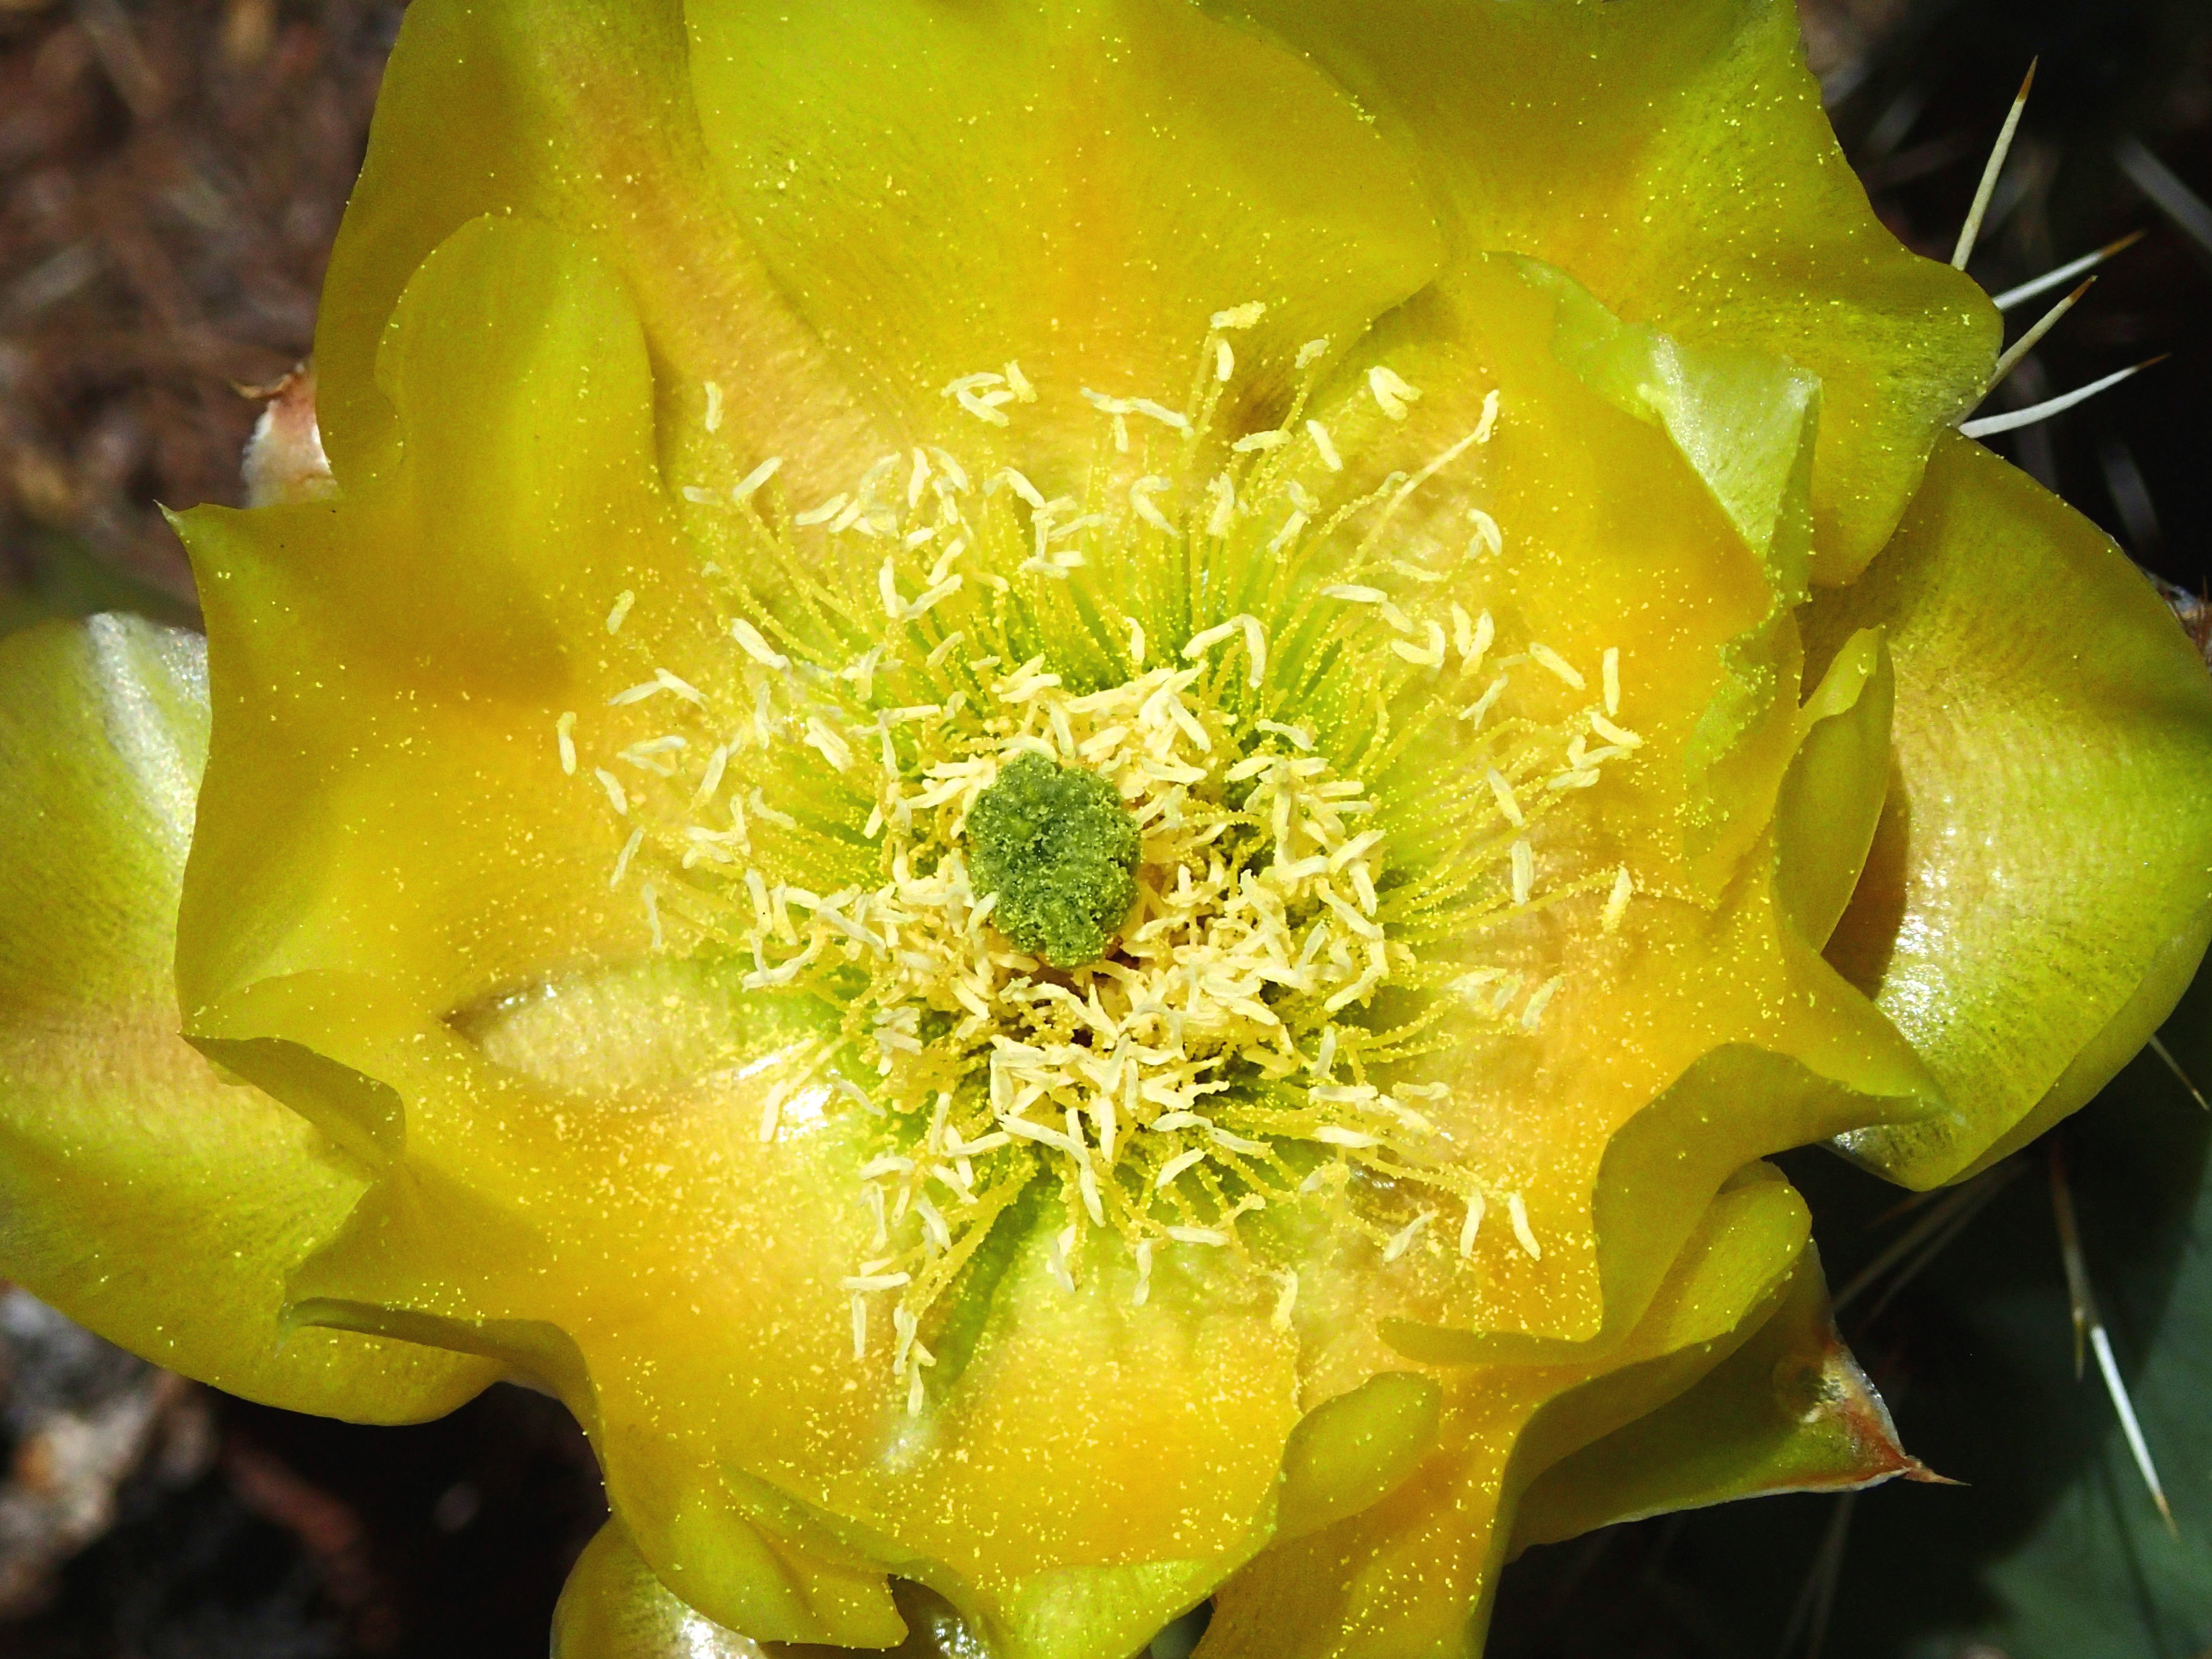
cactus, plant, flower, petal, produce, botany, yellow, flora, macro photography, flowering plant, prickly pear, plant stem, land plant, hedgehog cactus, barbary fig